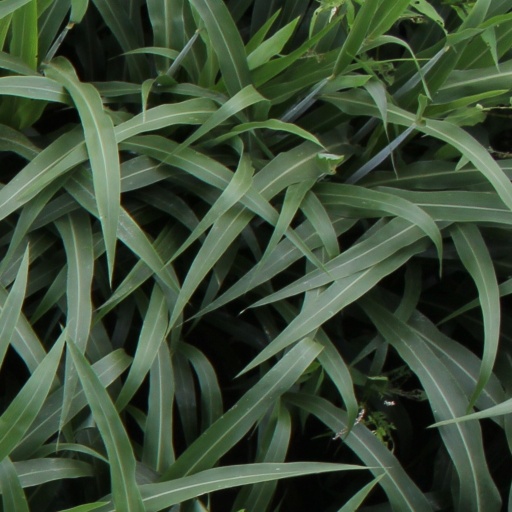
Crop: sorghum